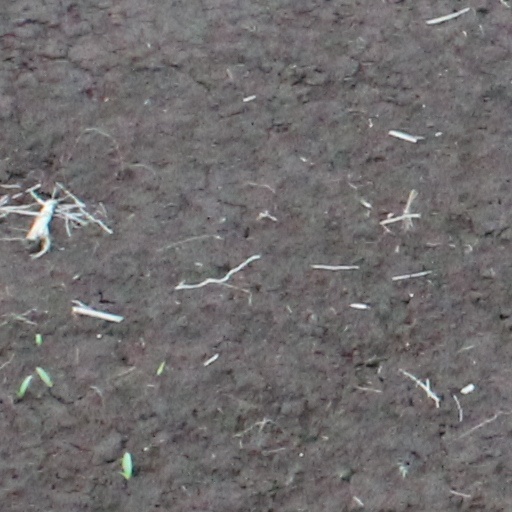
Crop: wheat